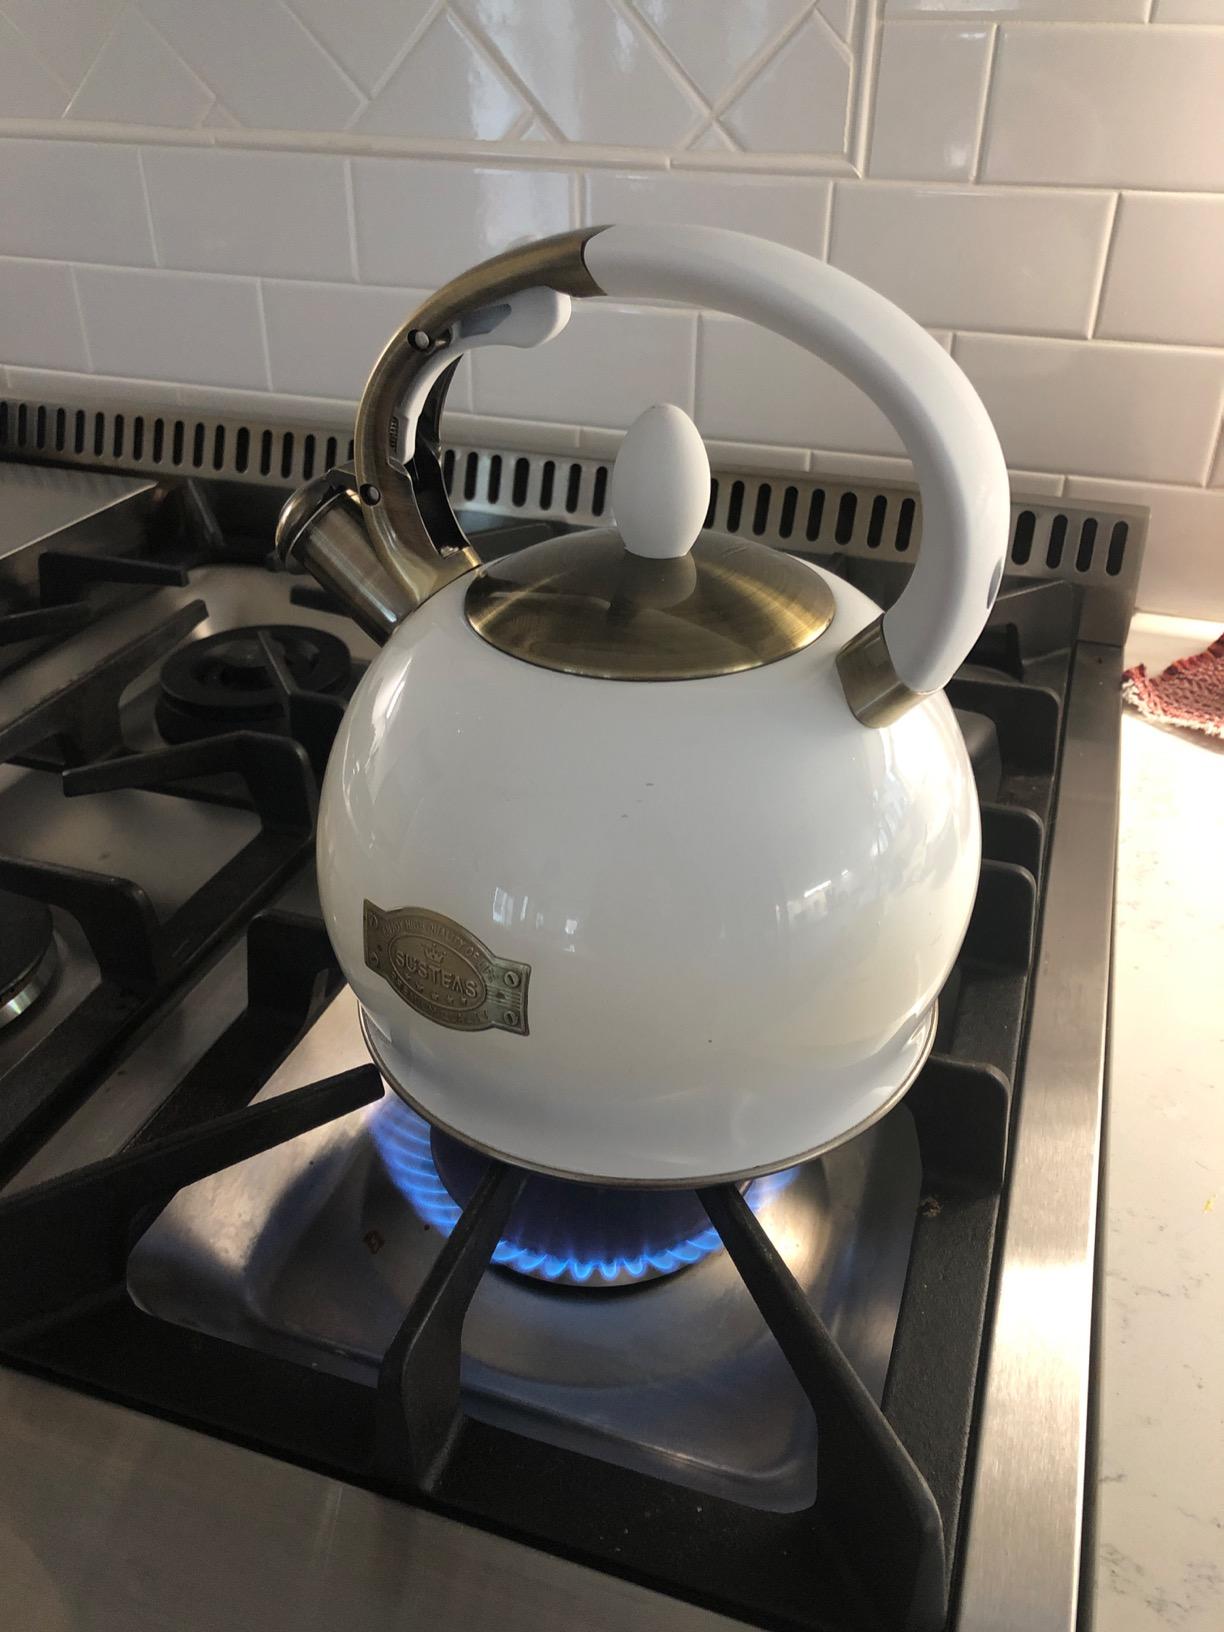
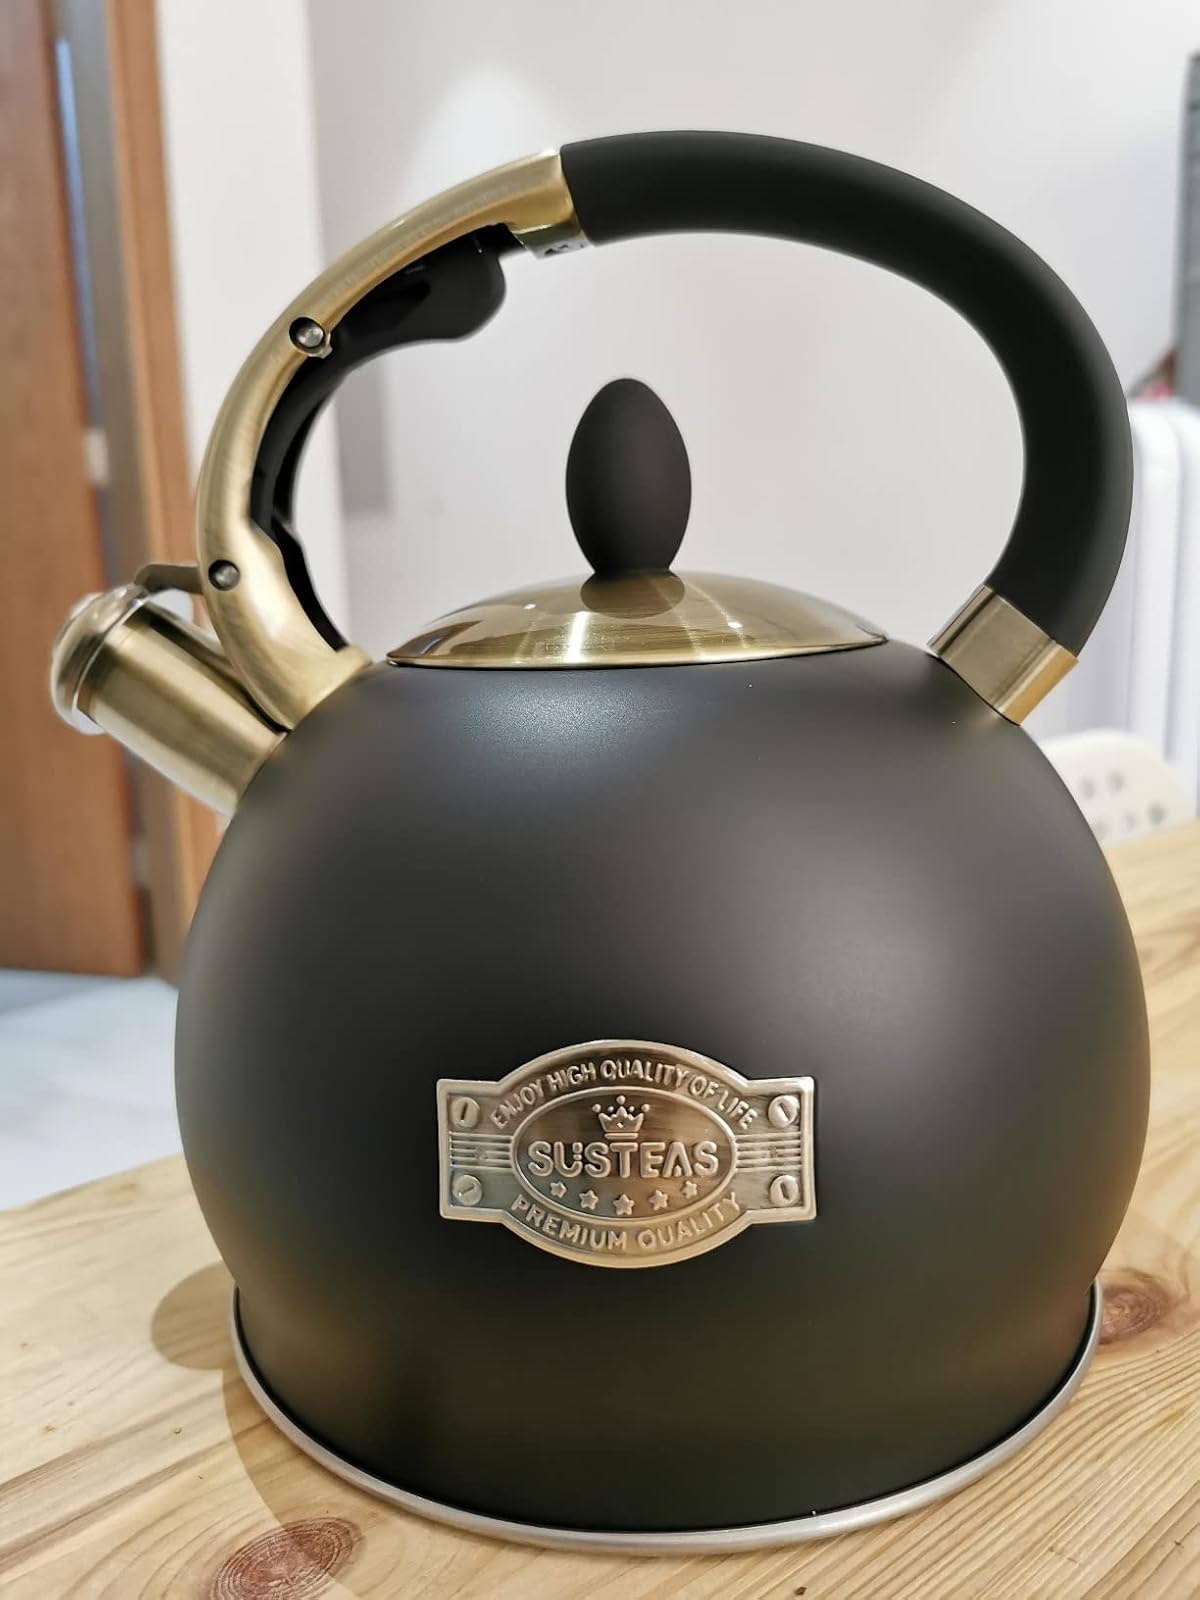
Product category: items_kettle
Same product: no